S8 (classification)

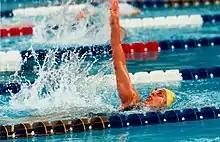

S8, SB7, SM8 are para-swimming classifications used for categorizing swimmers based on their level of disability. This class includes a number of different disabilities including people with amputations and cerebral palsy. The classification is governed by the International Paralympic Committee, and competes at the Paralympic Games.